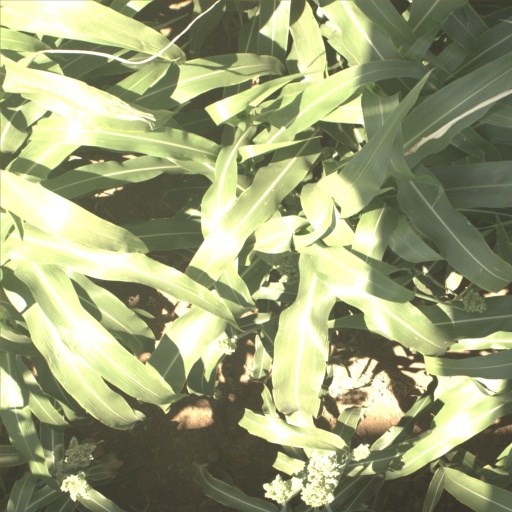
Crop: sorghum